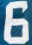
Number: 6